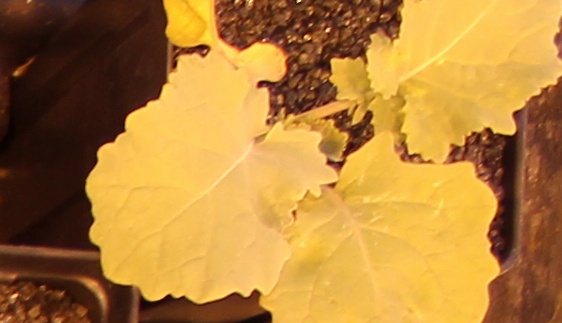
Label: Canola